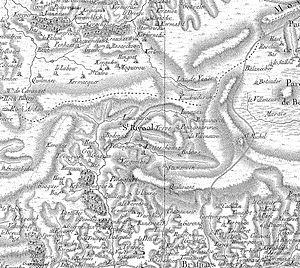
Carte de Cassini
Saint-Rivoal [sɛ̃ʁivwal] est une commune du département du Finistère, dans la région Bretagne, en France. Située dans le canton de Pleyben et l'arrondissement de Châteaulin, elle fait partie de Monts d'Arrée Communauté. Son nom provient du nom de l'un des saints bretons plus ou moins mythiques dénommé sant Riwall ou sant Rioual dont l'étymologie peut être interprété en ri et wal, mais peut aussi avoir à voir avec saint Riware. Longtemps simple trève de Brasparts, Saint-Rivoal fut totalement incluse dans la commune de Brasparts lors de la Révolution française, ne devint paroisse qu'en 1837 et n'accéda à l'indépendance communale qu'en 1925.